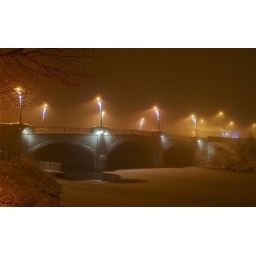
The bridge over the river Bann in Portadown with Christmas lights.....a bit foggy for this sort of thing!